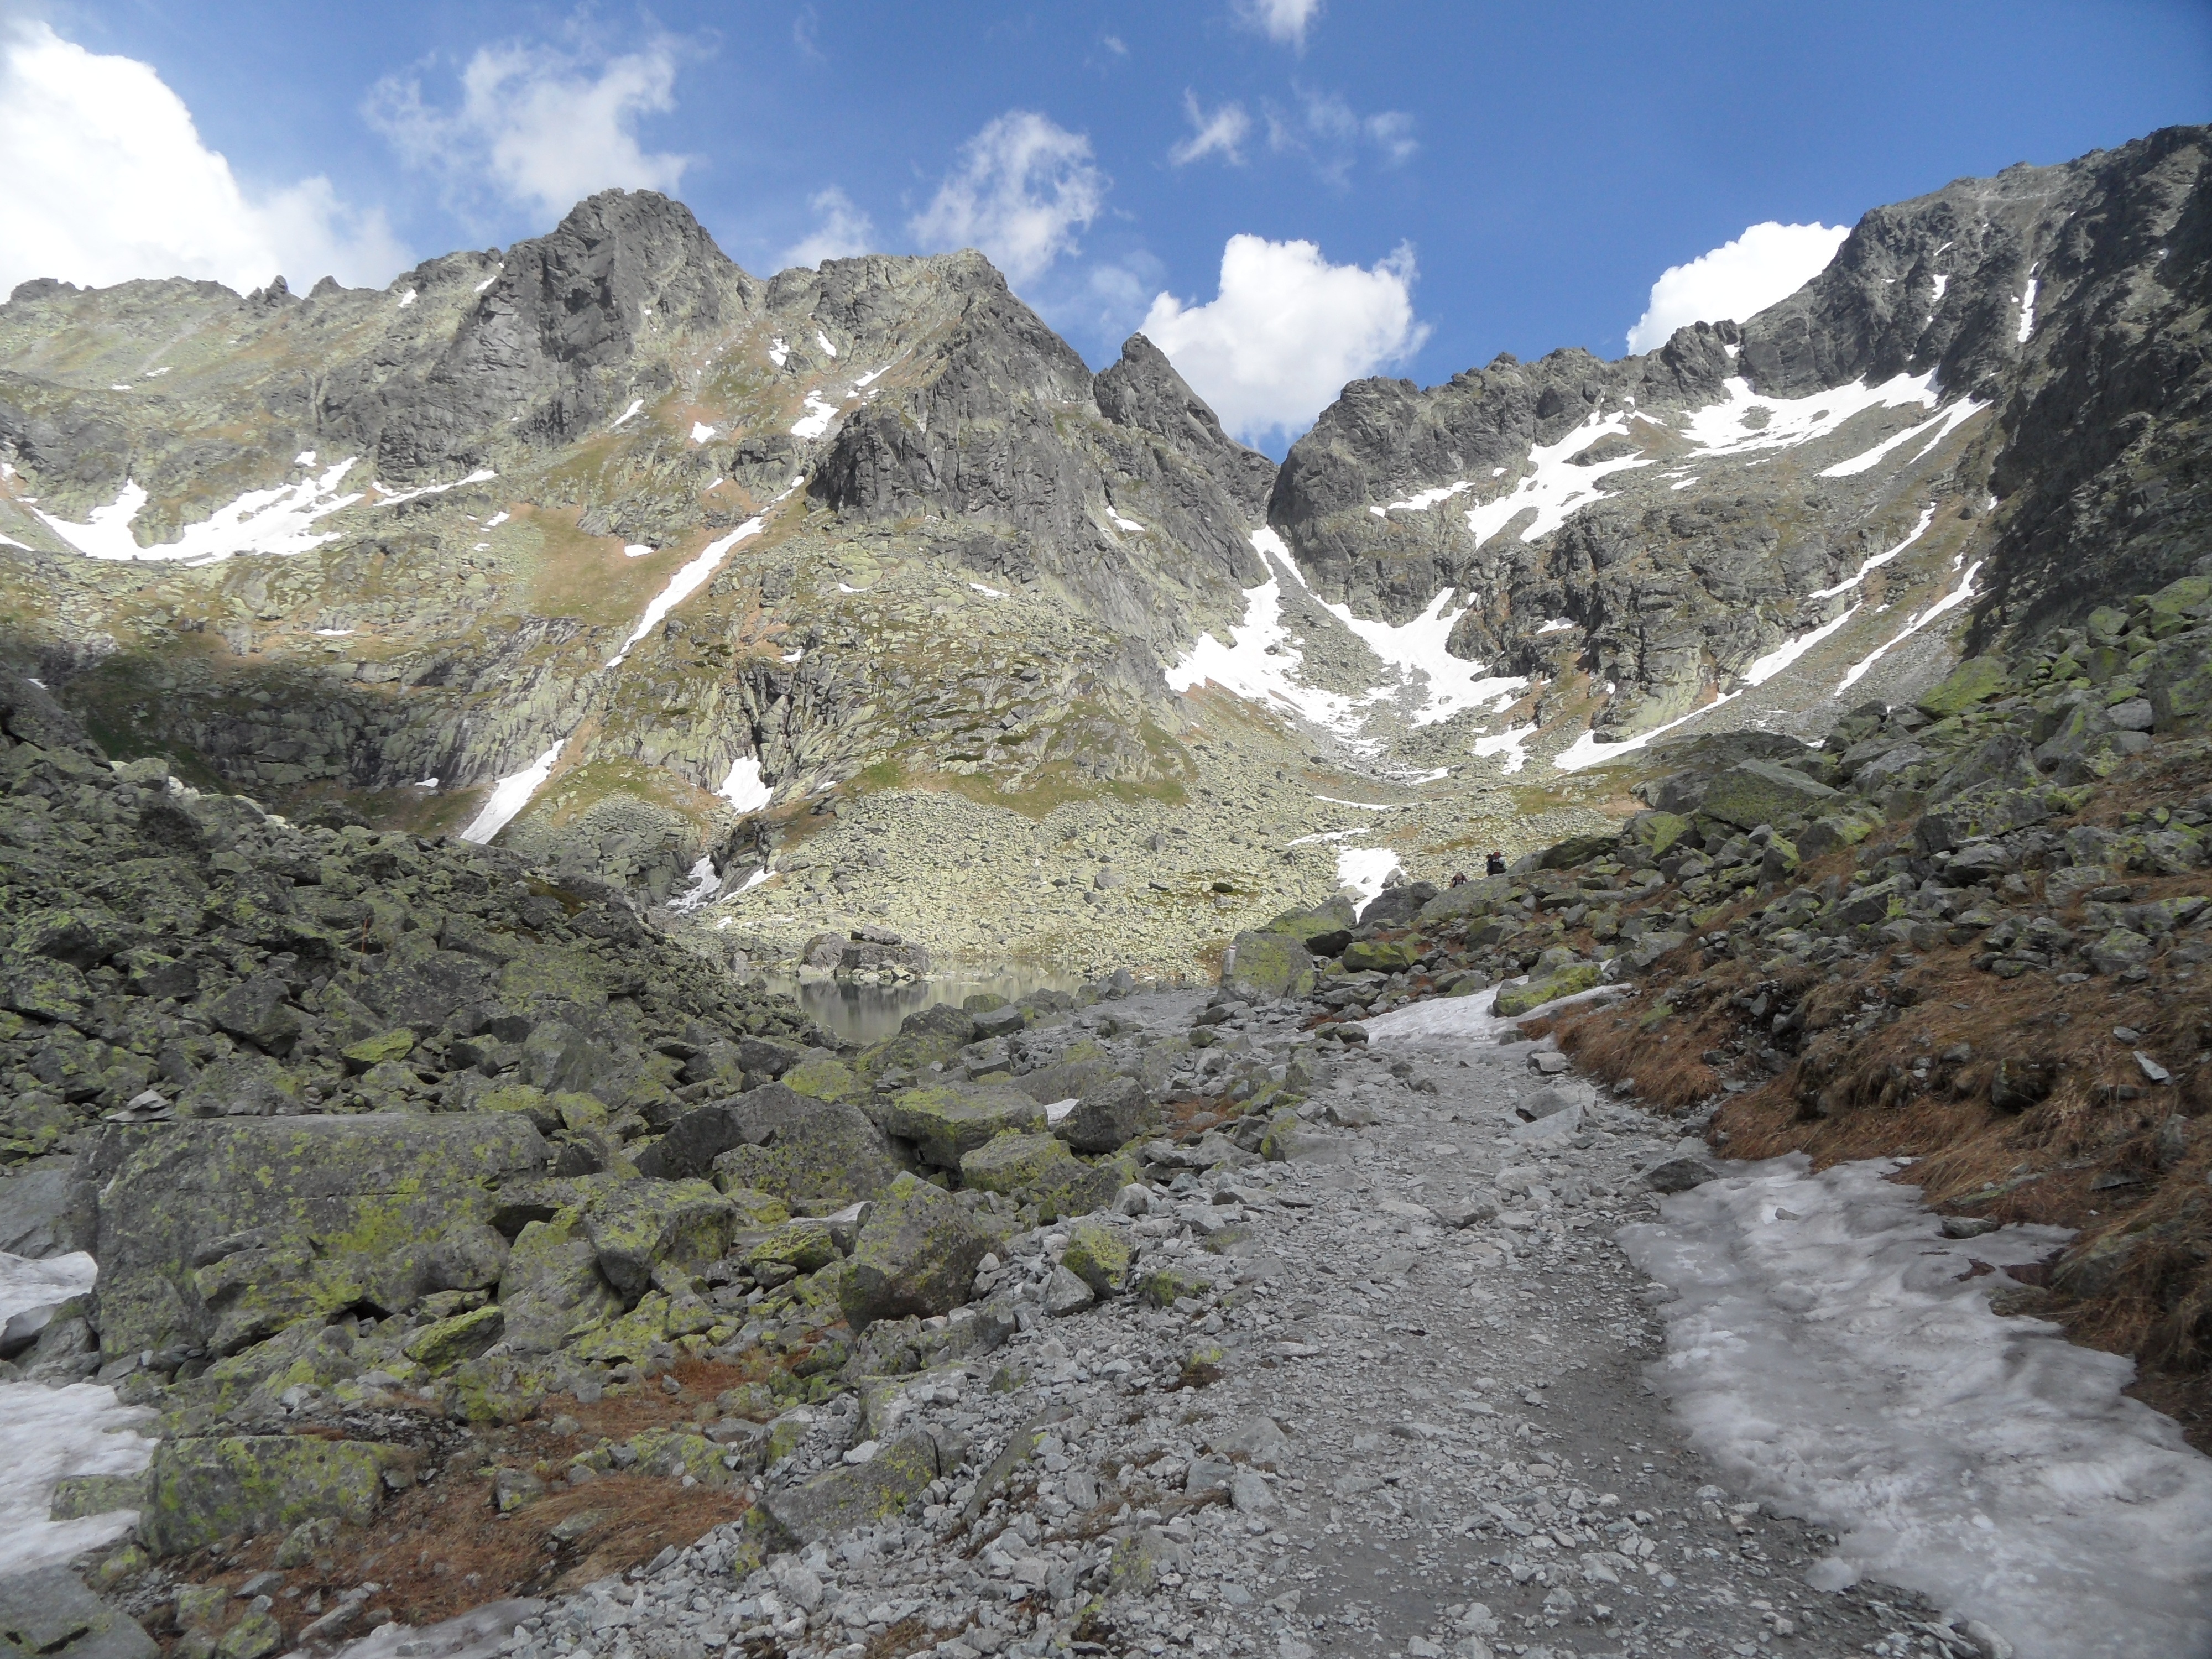
nature, wilderness, walking, mountain, hiking, trail, adventure, valley, mountain range, panorama, glacier, ridge, excursion, massif, geology, mountains, alps, backpacking, ravine, plateau, fell, cirque, moraine, landform, mountain pass, high tatras, tatra mountains, rysy, geographical feature, mountainous landforms, geological phenomenon